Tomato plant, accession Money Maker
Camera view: horizontal (90 deg, fisheye); turntable rotation: 60 degrees
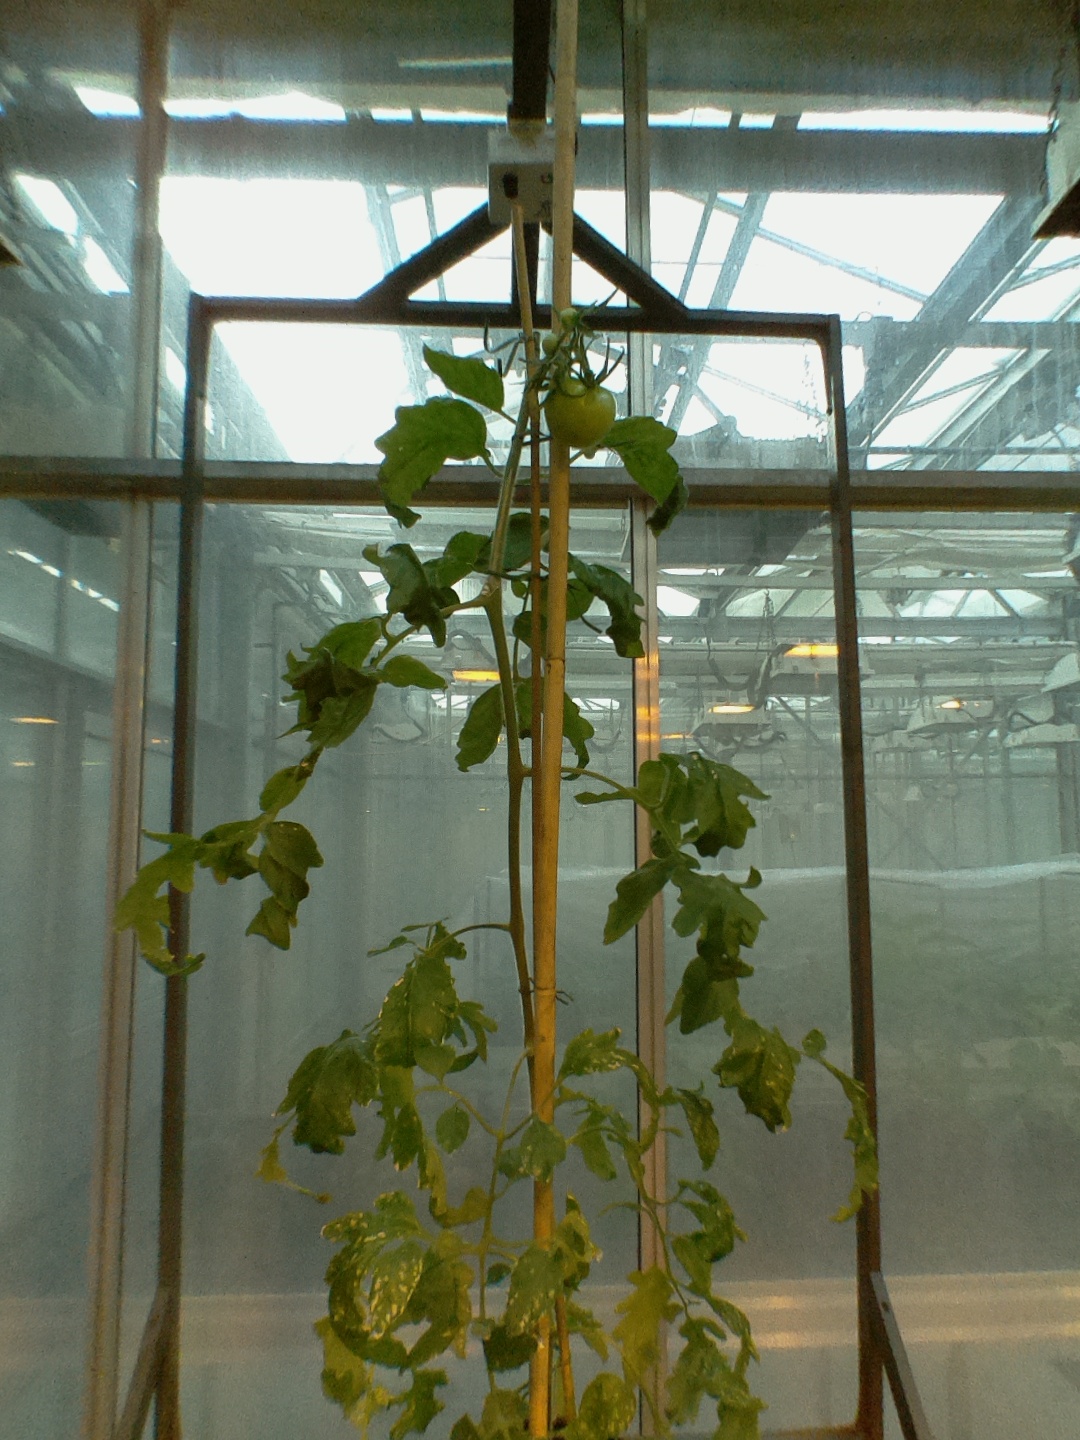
BBCH growth stage 75: 50%-60% of final fruit size